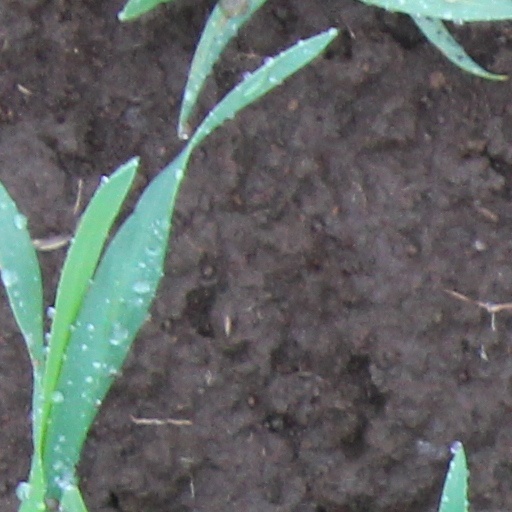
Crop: wheat